Ron Hansen (baseball)

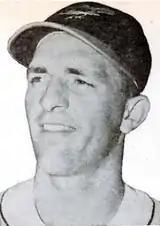
Hansen in 1960

Hansen surpassed all expectations by turning in a solid, injury-free 1960 season, filling the Orioles urgent need for a quality shortstop. He appeared in 153 games, and finished with 22 home runs, 86 RBI, 22 doubles, five triples, a .255 batting average and a .342 on-base percentage, batting from the eight spot. He was selected for the All-Star Game and earned American League Rookie of the Year honors, getting 22 of 24 votes, as well as the "TSN" Rookie of the Year Award.